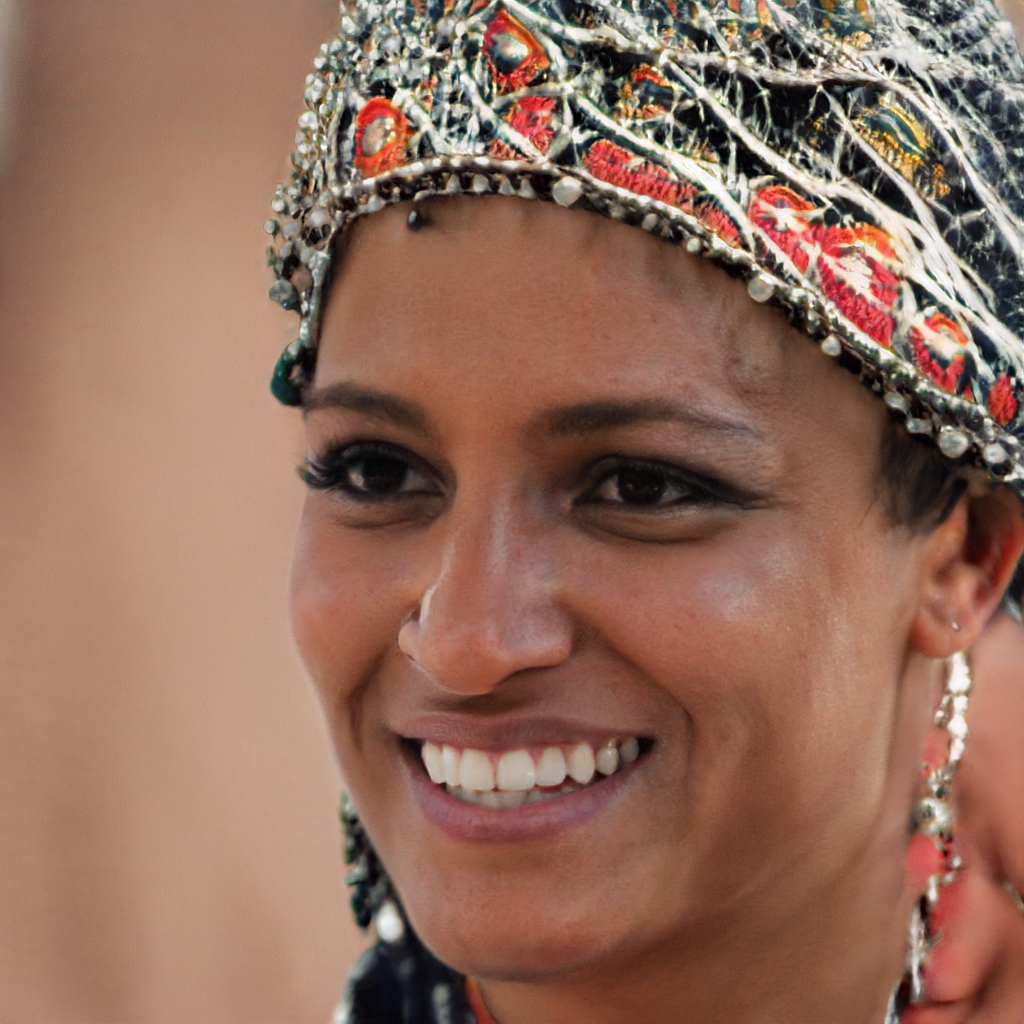
Label: No Watermark